Eidgenössisches Schützenfest

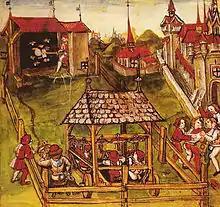
The 1458 "Schützenfest" in Konstanz as depicted in the Luzerner Chronik of 1513.

The first blackpowder shooting societies are formed in the later 15th century; Geneva in 1474 had three separate societies for crossbow, longbow and arquebus shooters.